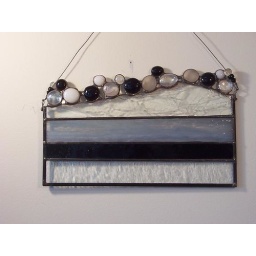
for those who love the neutrals..lots of glass nuggets in white, clear &amp;amp; black